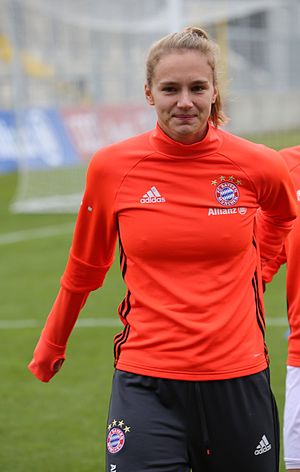
EM i fodbold for kvinder 2017 – Finalen / Kampens forløb / 2. halvleg
Vivianne Miedema scorede kampens andet og sjette mål.
Finalen om Europamesterskabet i fodbold for kvinder 2017 var den 12. siden turneringens etablering i 1984. Den blev spillet den 6. august 2017 foran 28.138 tilskuere på De Grolsch Veste i Enschede i det østlige Holland. De deltagende hold var hjemmeholdet fra Holland og Danmark. For begge hold var det første gang, at de spillede en EM-finale, indtil da havde de kun nået semifinalerne. Holland vandt kampen 4-2, efter 2-2 ved pausen. Det var holdets første sejr ved et internationalt mesterskab.